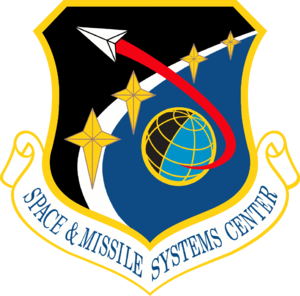
L'United States Space Force, ou USSF en abrégé, est la branche des Forces armées des États-Unis destinée à la conduite d'opérations militaires dans l'espace créée le 20 décembre 2019. Il s'agit de la sixième branche des forces armées des États-Unis, dépendant du Département de l'Air Force. Son quartier-général provisoire est Peterson Air Force Base.